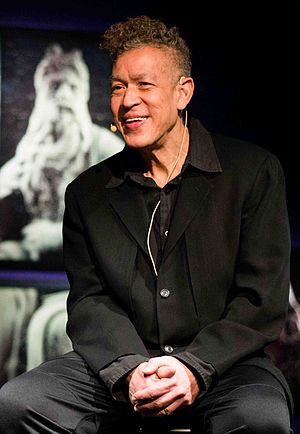
Andres Serrano
Andres Serrano er en amerikansk kunstner og fotograf.